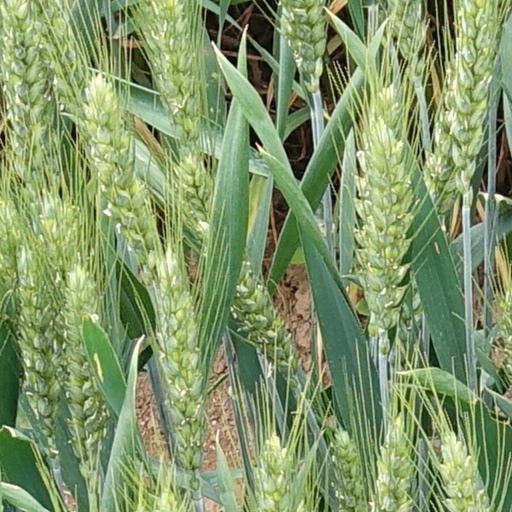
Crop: wheat